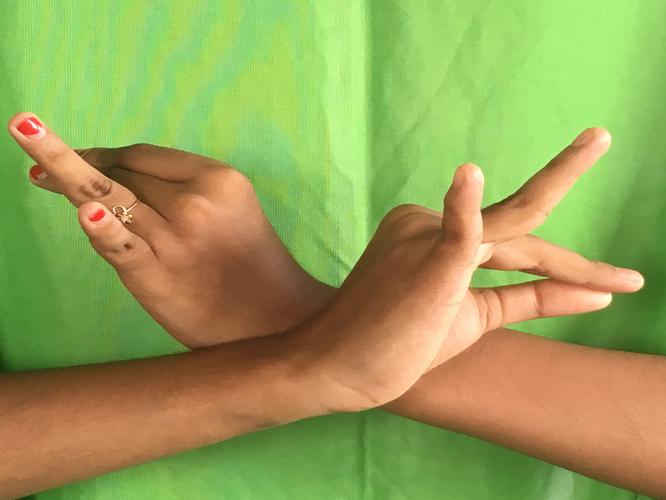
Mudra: Katakavardhana
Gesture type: double_hand